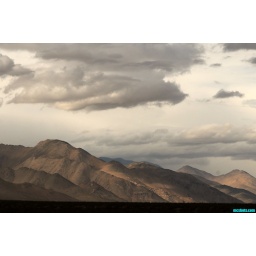
west of hwy 395 near the road to lake isabella.... storm approaching out of the south.... thursday...02-05-09